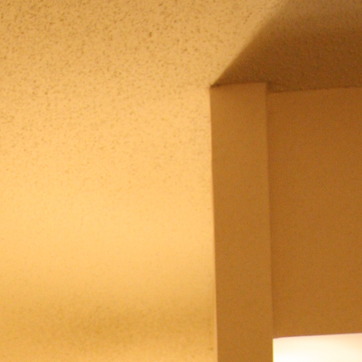
Material: painted